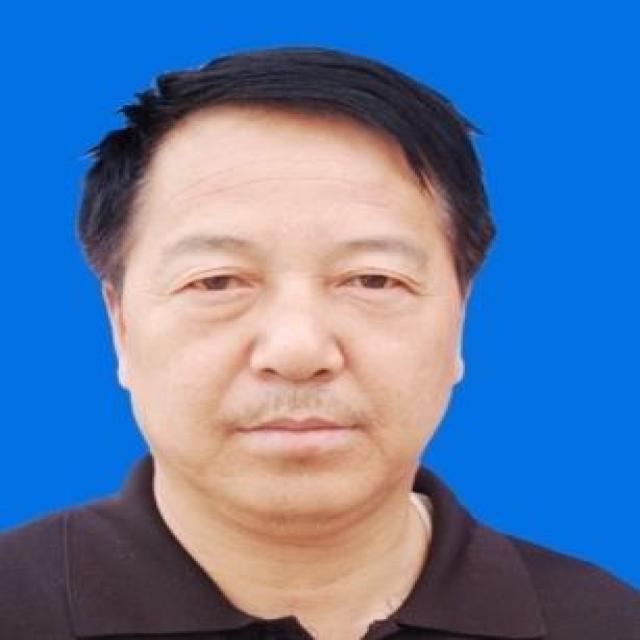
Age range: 45-64